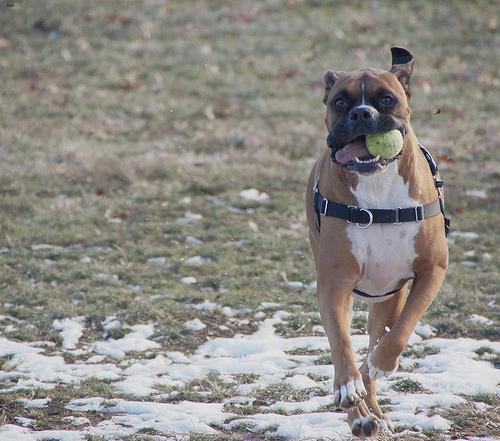
Breed: boxer